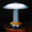
Label: lamp